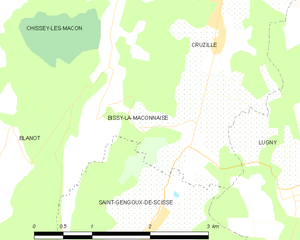
Carte des communes françaises